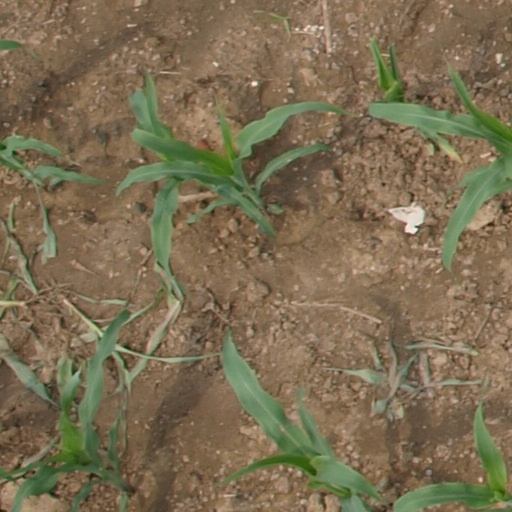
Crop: maize; corn